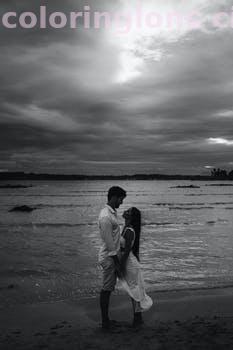
Label: Watermark